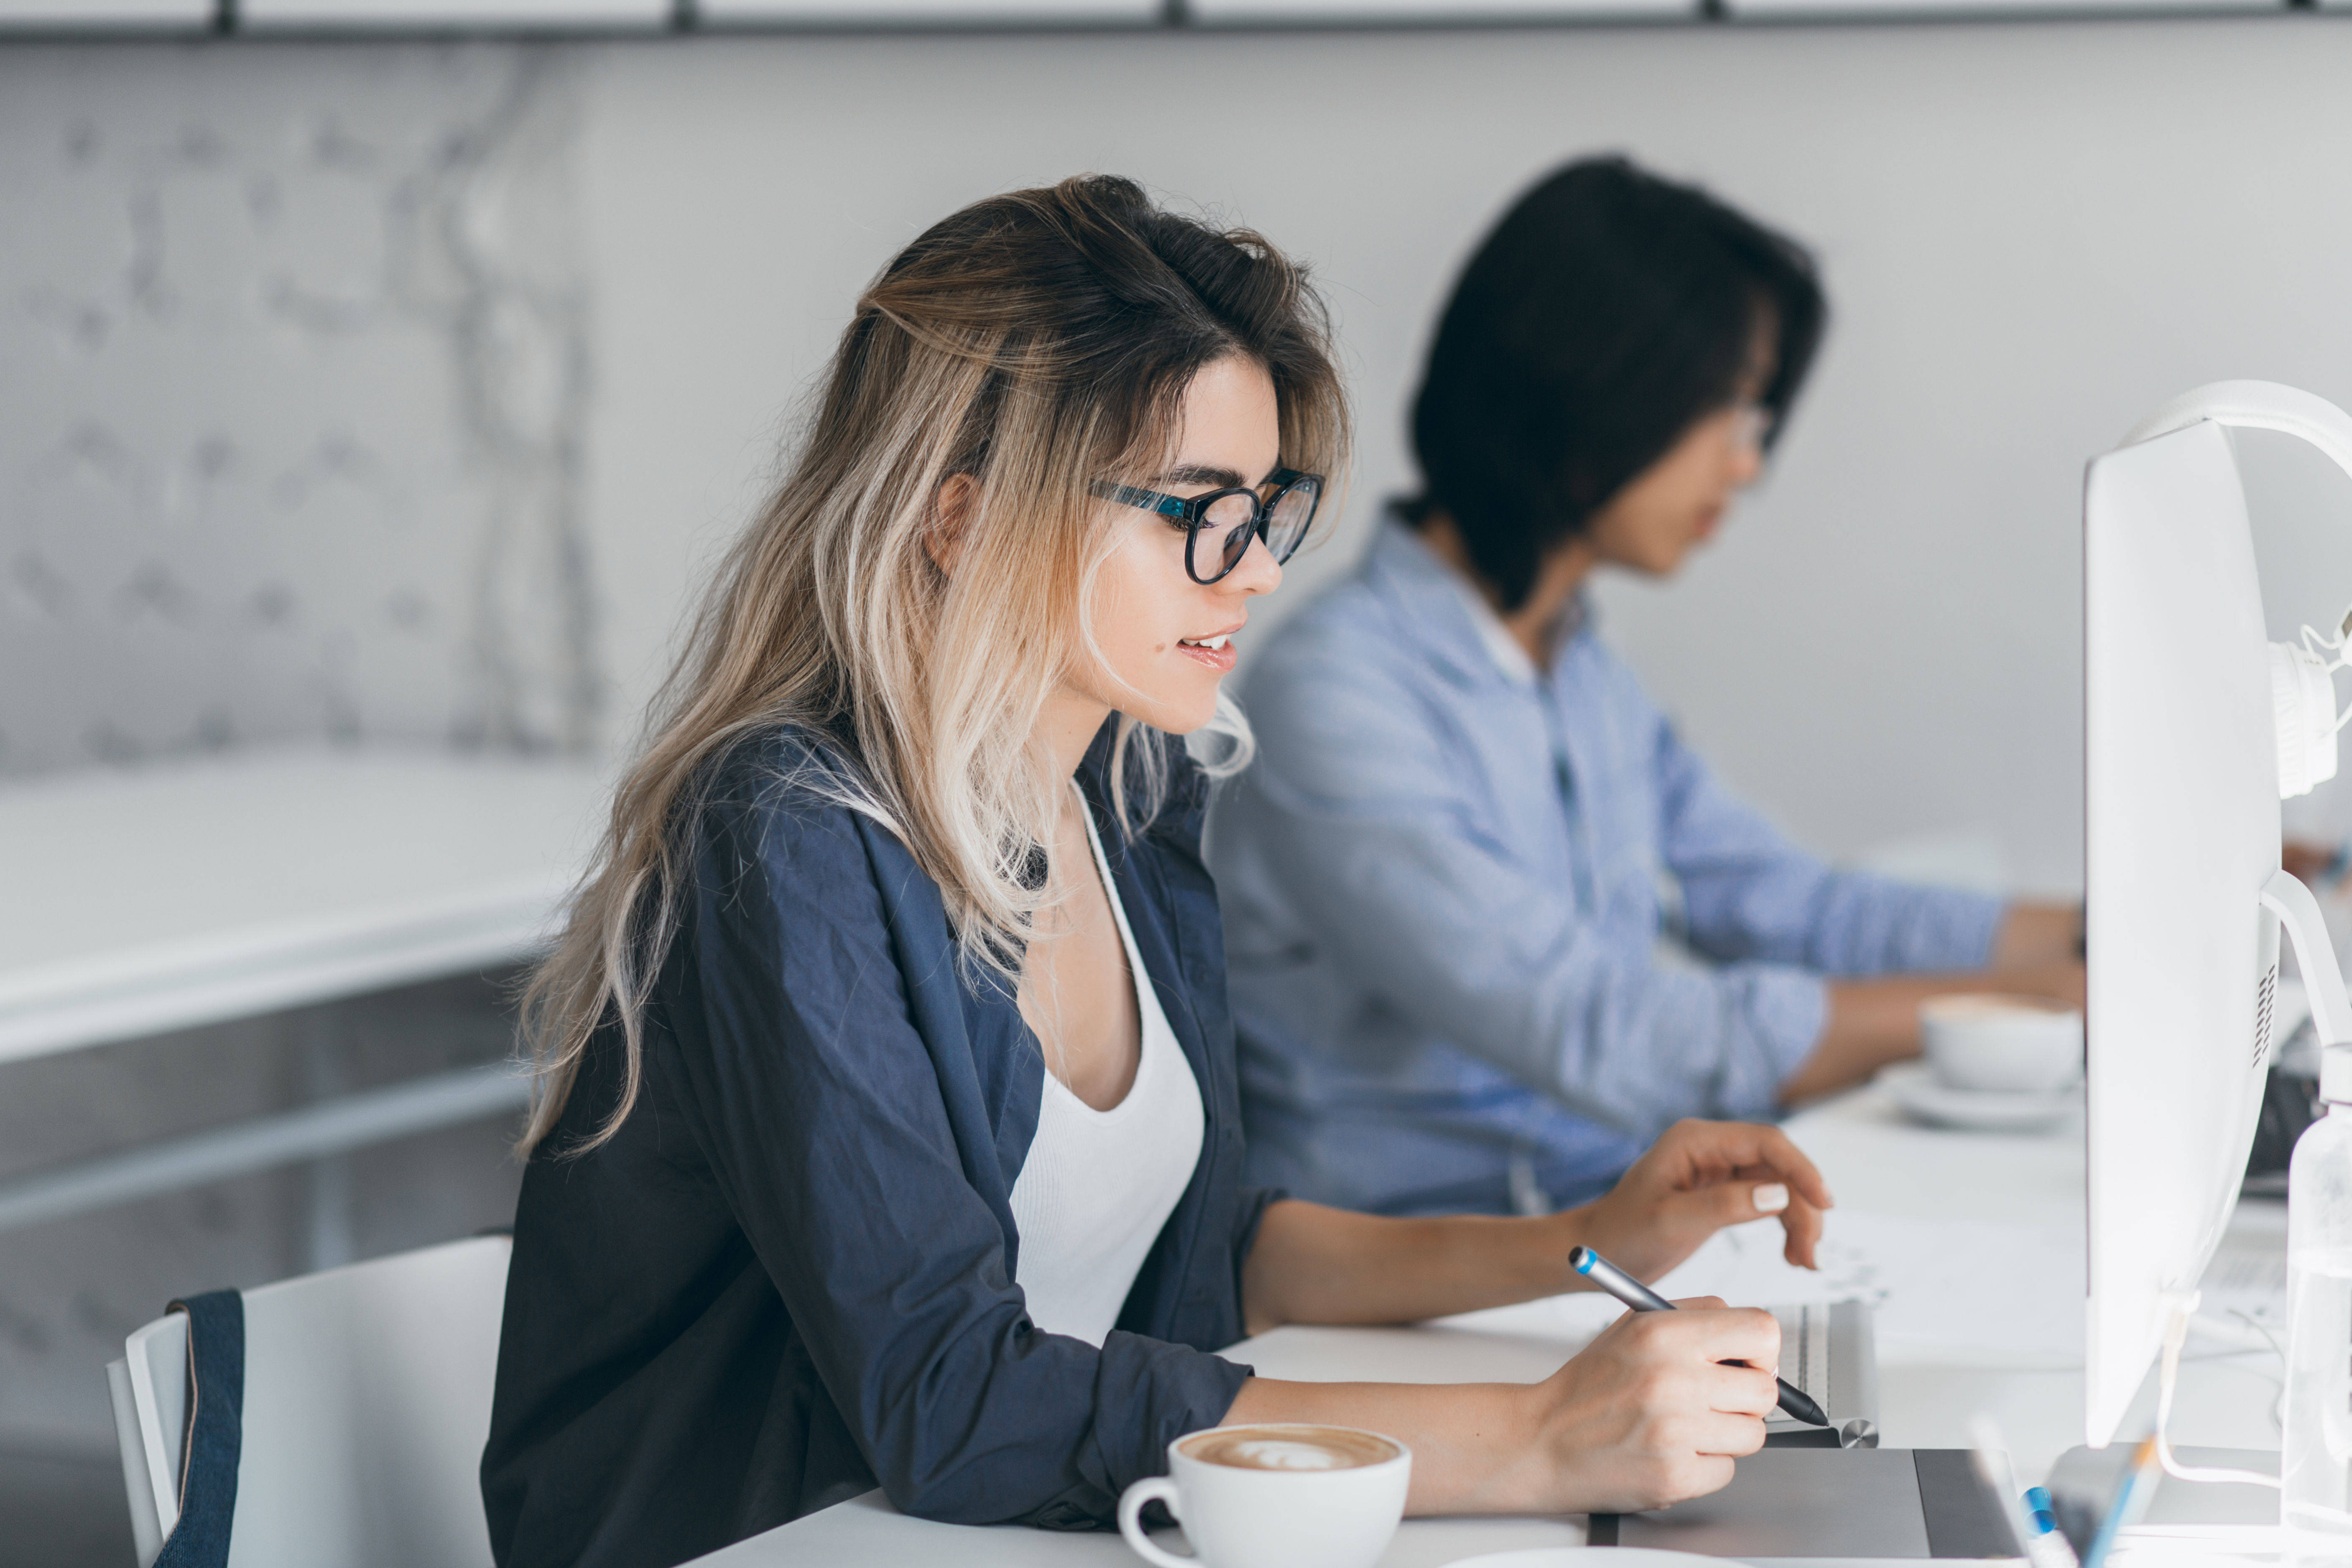
adult, asian, business, businessman, businesswoman, caucasian, chinese, colleague, college, computer, connection, coworker, creativity, designer, developer, education, european, female, freelance, girl, group, japanese, laptop, lifestyle, male, man, management, manager, modern, occupation, office, people, person, professional, programmer, project, research, startup, student, tablet, team, teamwork, technology, university, white, woman, work, worker, workplace, young, job, white collar worker, employment, fashion design, eyewear, learning